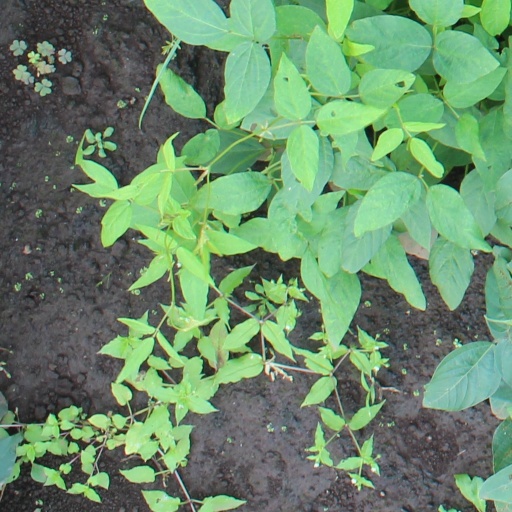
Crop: soybean